Stress incontinence

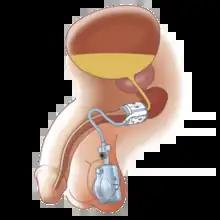
Zephyr ZSI 375 Artificial Urinary Sphincter in a male patient

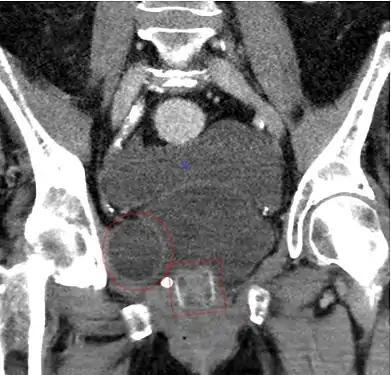
CT scan (coronal reconstruction) showing an artificial urethral sphincter in a woman

Another procedure to treat incontinence is the use of an artificial urinary sphincter, more used in men than in women. In this procedure, the surgeon enters and wraps the cuff of the artificial urinary sphincter around the urethra, in the same manner a blood pressure cuff wraps around your arm. The device includes a pump implanted under the skin that, when pressed by the patient, loosens the cuff, allowing for free urination. After that, the artificial sphincter automatically regains its pressure, closing the urethra again, and providing proper continence.